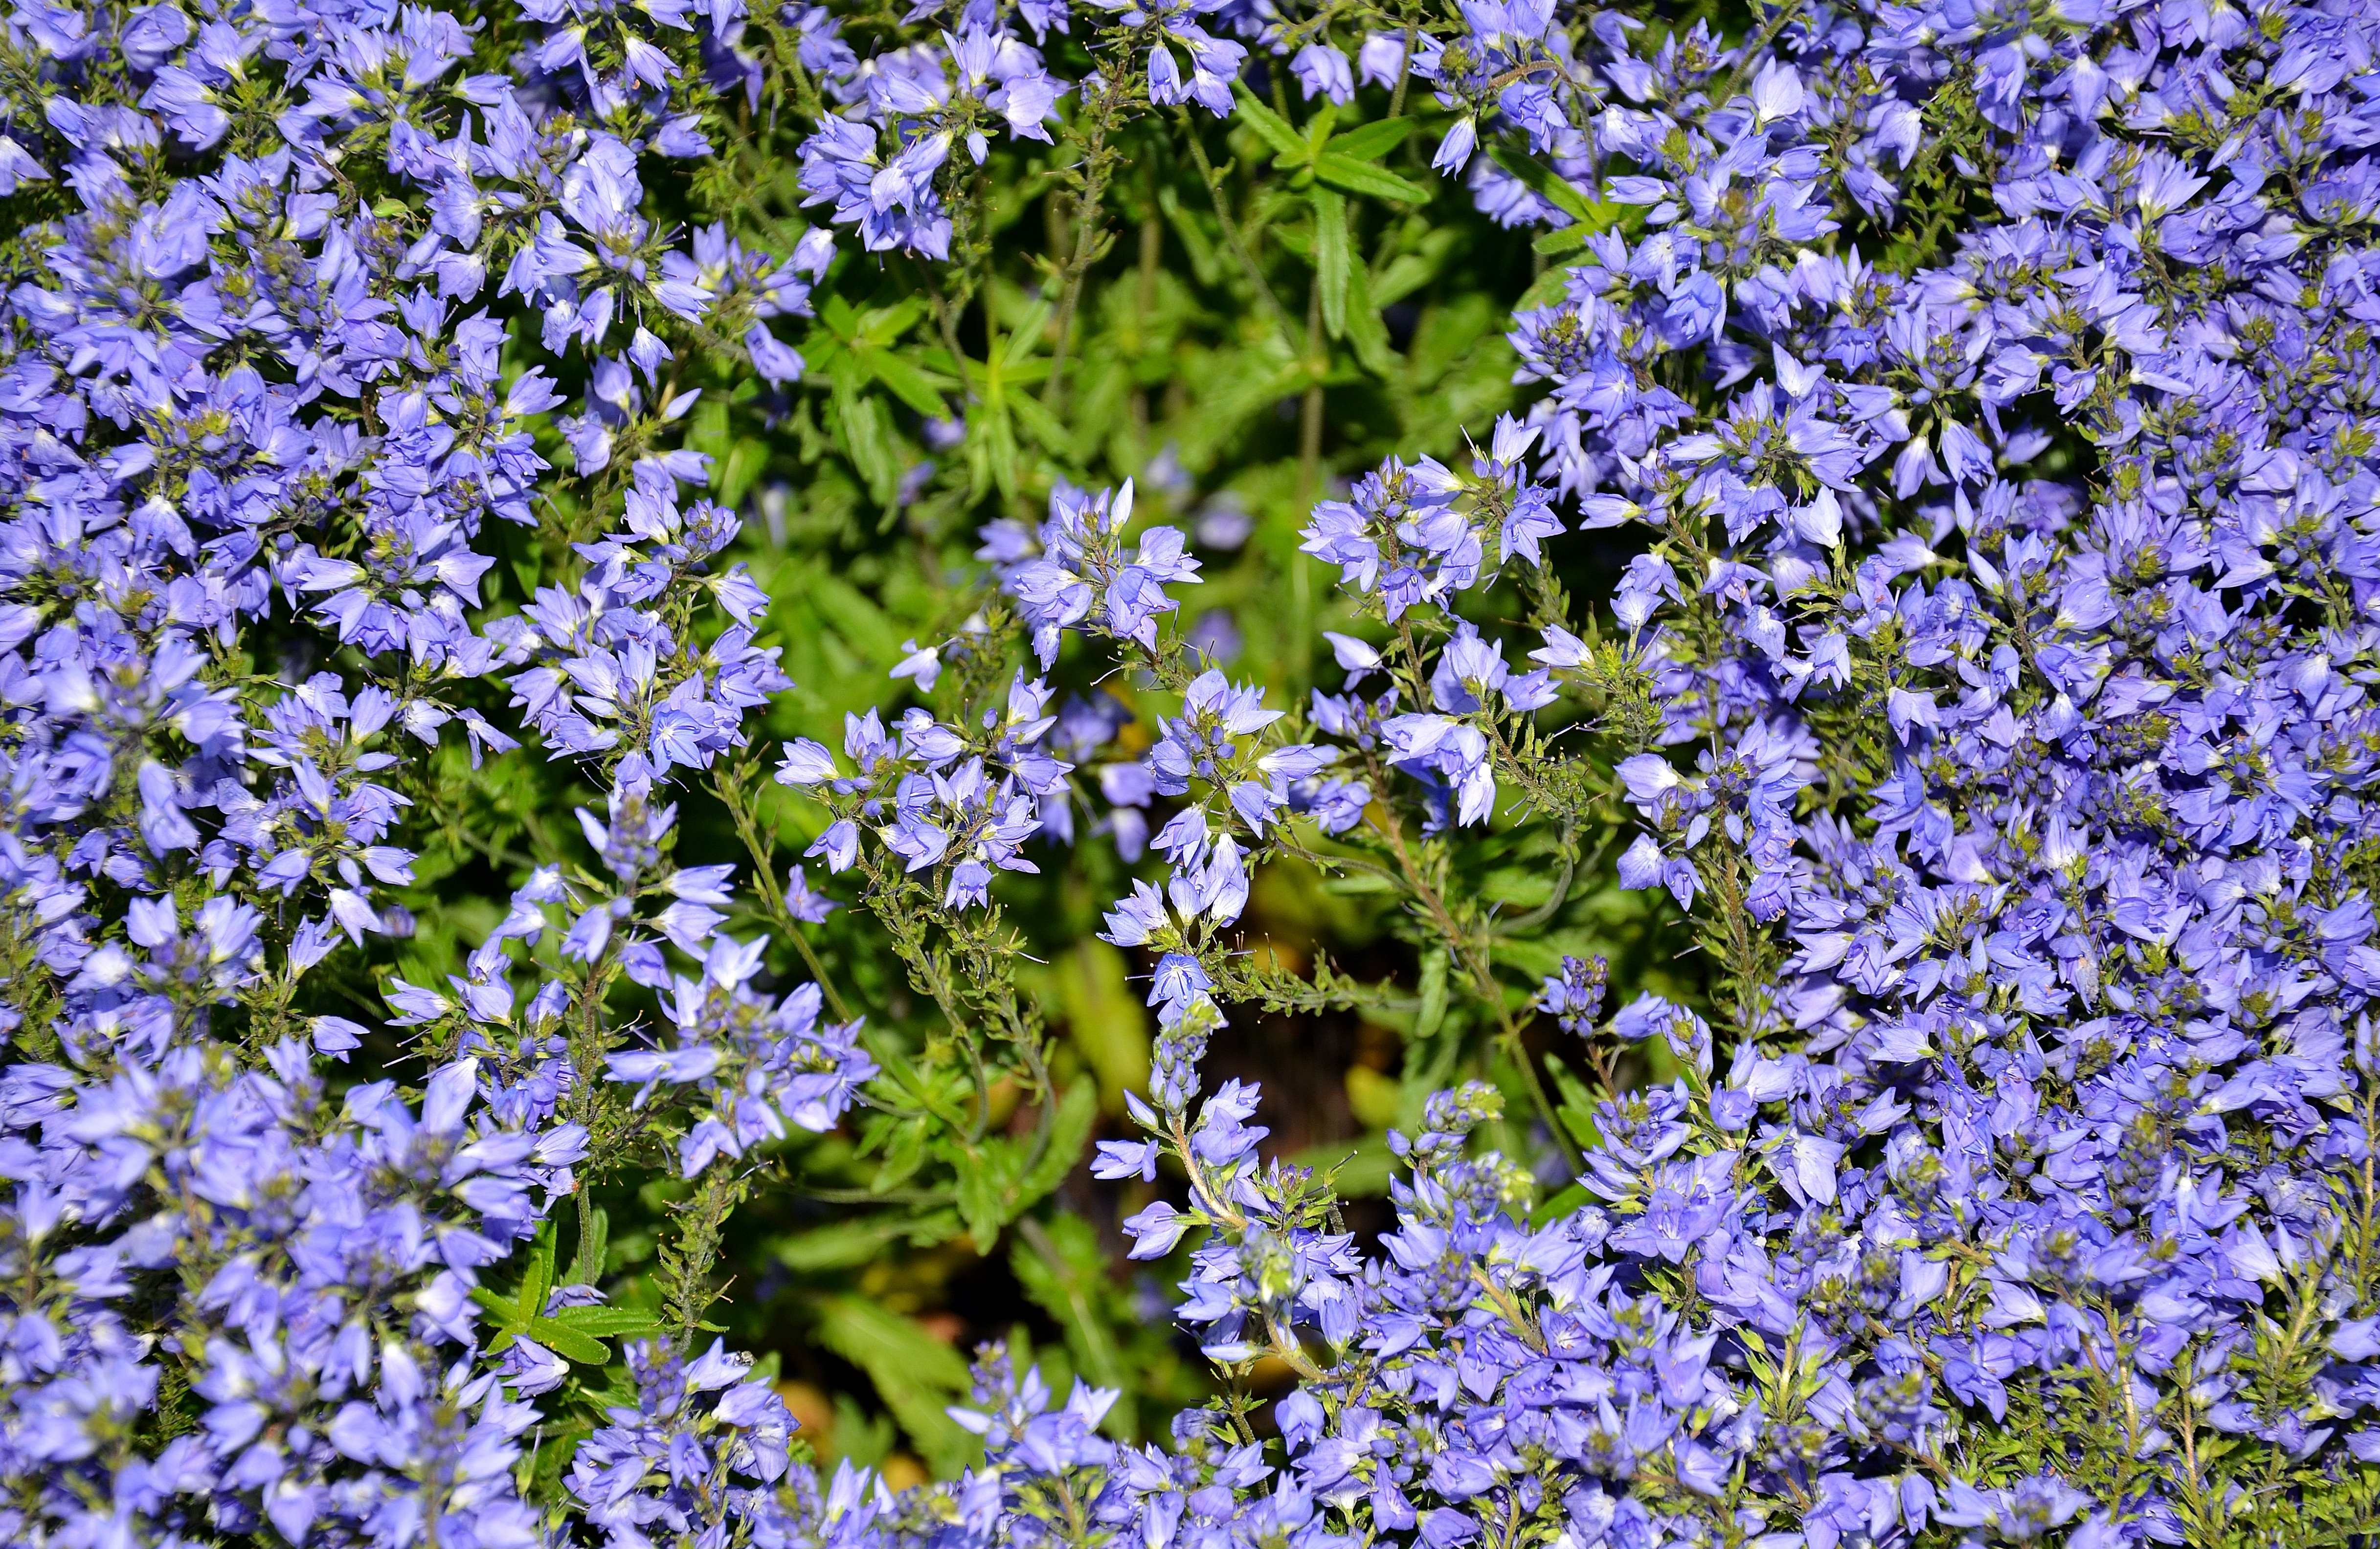
blossom, plant, meadow, flower, herb, botany, blue, pillow, flora, wildflower, forget me not, flowering plant, cruciferous, borage family, aubrietien, aubrieta, land plant, english lavender, breckland thyme